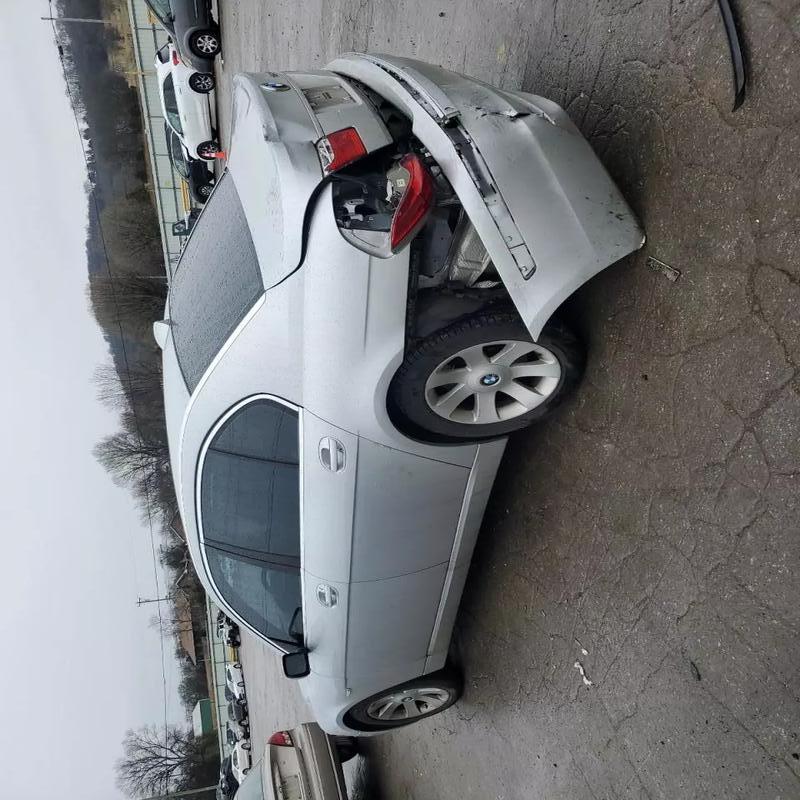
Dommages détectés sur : malle, feu arrière gauche, pare-choc arrière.
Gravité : majeur